Ulnar neuropathy

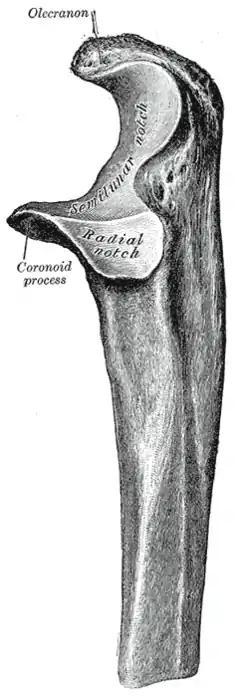
Olecranon

Much more commonly, ulnar neuropathy is caused by overuse of the triceps muscle and repetitive stress combined with poor ergonomics. Overused and hypertonic triceps muscle causes inflammation in the tendon and adhesions with the connective tissue surrounding that tendon and muscle. These in turn impinge on or trap the ulnar nerve. Ulnar neuropathy resulting from repetitive stress is amenable to massage and can usually be fully reversed without cortisone or surgery.